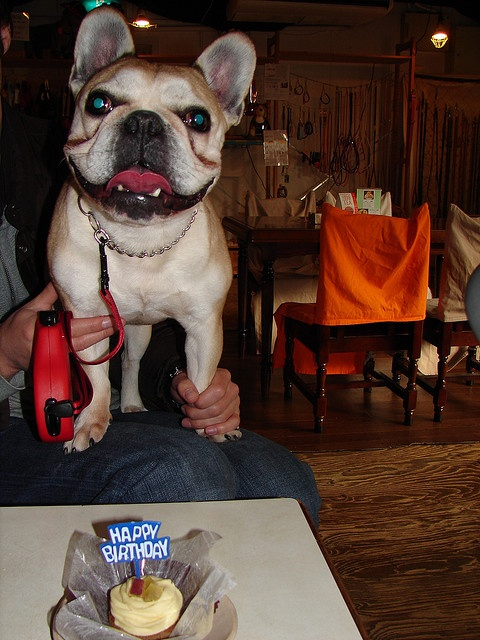
A dog that is sitting on a couch.
A dog with a leash on by a Happy Birthday Cupcake.
The dogs owner holds his pup so that a picture could be taken with his cake.
A bull dog being held by its owner with a happy birthday cupcake.
A birthday cupcake sits in front of a small dog